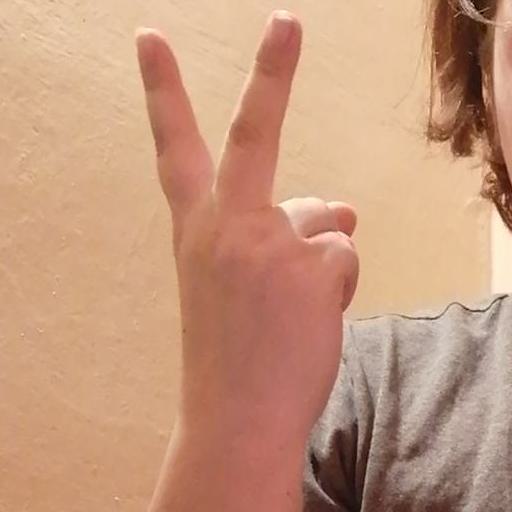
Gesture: peace_inverted